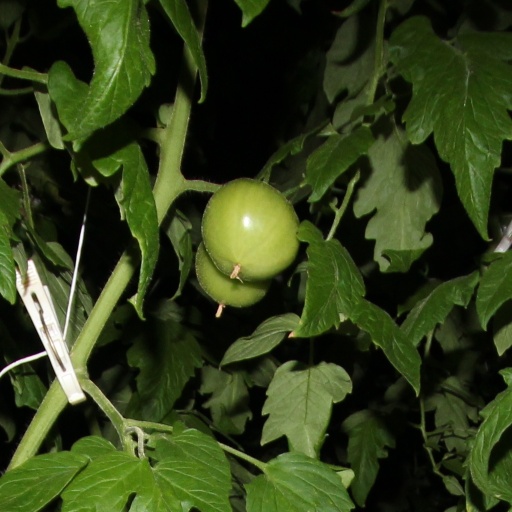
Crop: tomato